Subramania Bharati

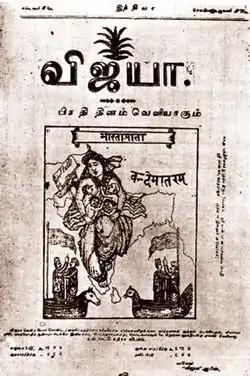
Cover page of the 1909 magazine "Vijaya", published first from Pondicherry

Bharathi returned to Ettayapuram during 1901 and served as the chief court poet of the Raja of Ettayapuram. He served as a Tamil teacher from August to November 1904 in Sethupathy High School in Madurai. During this period, Bharathi understood the need to be well-informed of the world outside and took interest in the world of journalism and the print media. In the same year, Bharathi joined as an assistant editor at "Swadesamitran", a Tamil daily. In December 1905, he attended a session of Indian National Congress in Varanasi. On his journey back home, he met Sister Nivedita, who was Swami Vivekananda's spiritual heir. She inspired Bharathi to recognize the rights and privilege of women. Bharathi considered her as an embodiment of Hindu goddess Shakti and considered Nivedita as his Guru. He later attended the Indian National Congress session in Calcutta held under Dadabhai Naoroji, which demanded Swaraj and boycott of British goods.